Heinz Bongartz

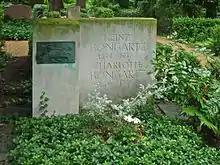

Heinz Bongartz (31 July 1894, Krefeld – 5 May 1978, Dresden) was a German conductor and composer. He had several conducting posts in Germany throughout the 20th century.